Tom Kapitany

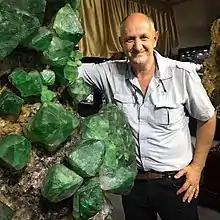
Tom Kapitany standing next to a large fluorite octahedron specimen on matrix from inner Mongolia.

Tom Kapitany (born 15 December 1960) is an Australian botanist, geologist, international consultant and lecturer in geosciences, and entrepreneur. Kapitany is the director of Crystal World Exhibition Centre in Victoria, Australia, National Dinosaur Museum in Canberra, Australia,Collectors Corner Garden World in Braeside, Victoria, Australia, Australian Mineral Mines Pty. Ltd. and National History Museum Pty Ltd. He is an international consultant in geosciences, as well as a professional paleontologist for governments, museums and universities, particularly in China, Mexico, the UK, the US, New Zealand and Indonesia with regards to geoscience.